KPLR-TV

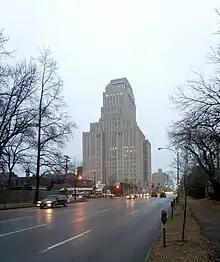
The original KPLR-TV studios were located in the Chase Park Plaza hotel, which was also owned by KPLR founder Harold Koplar.

The station first signed on the air on April 28, 1959, as the first independent station in Missouri. The station's call letters were derived from the name of its founding owner, St. Louis real estate developer and hotelier Harold Koplar. Despite losing in his quest to build the station from the ground up, events effectively outside his control would allow him to acquire the license for the station in 1958.